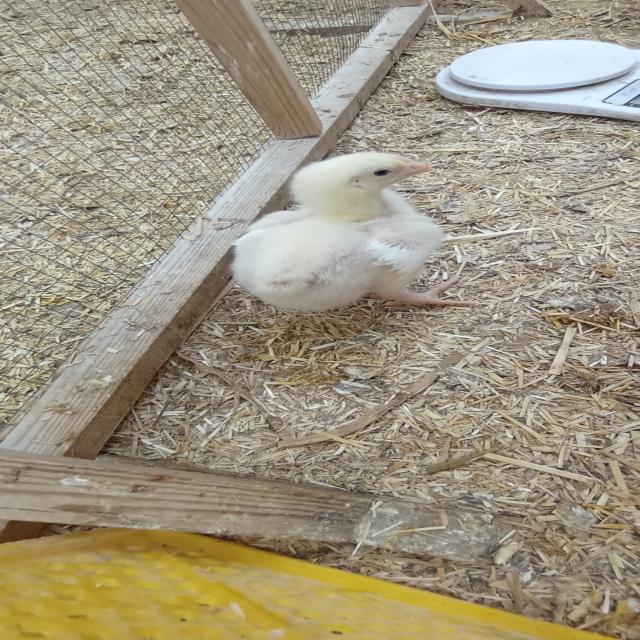
Weight: 321 g